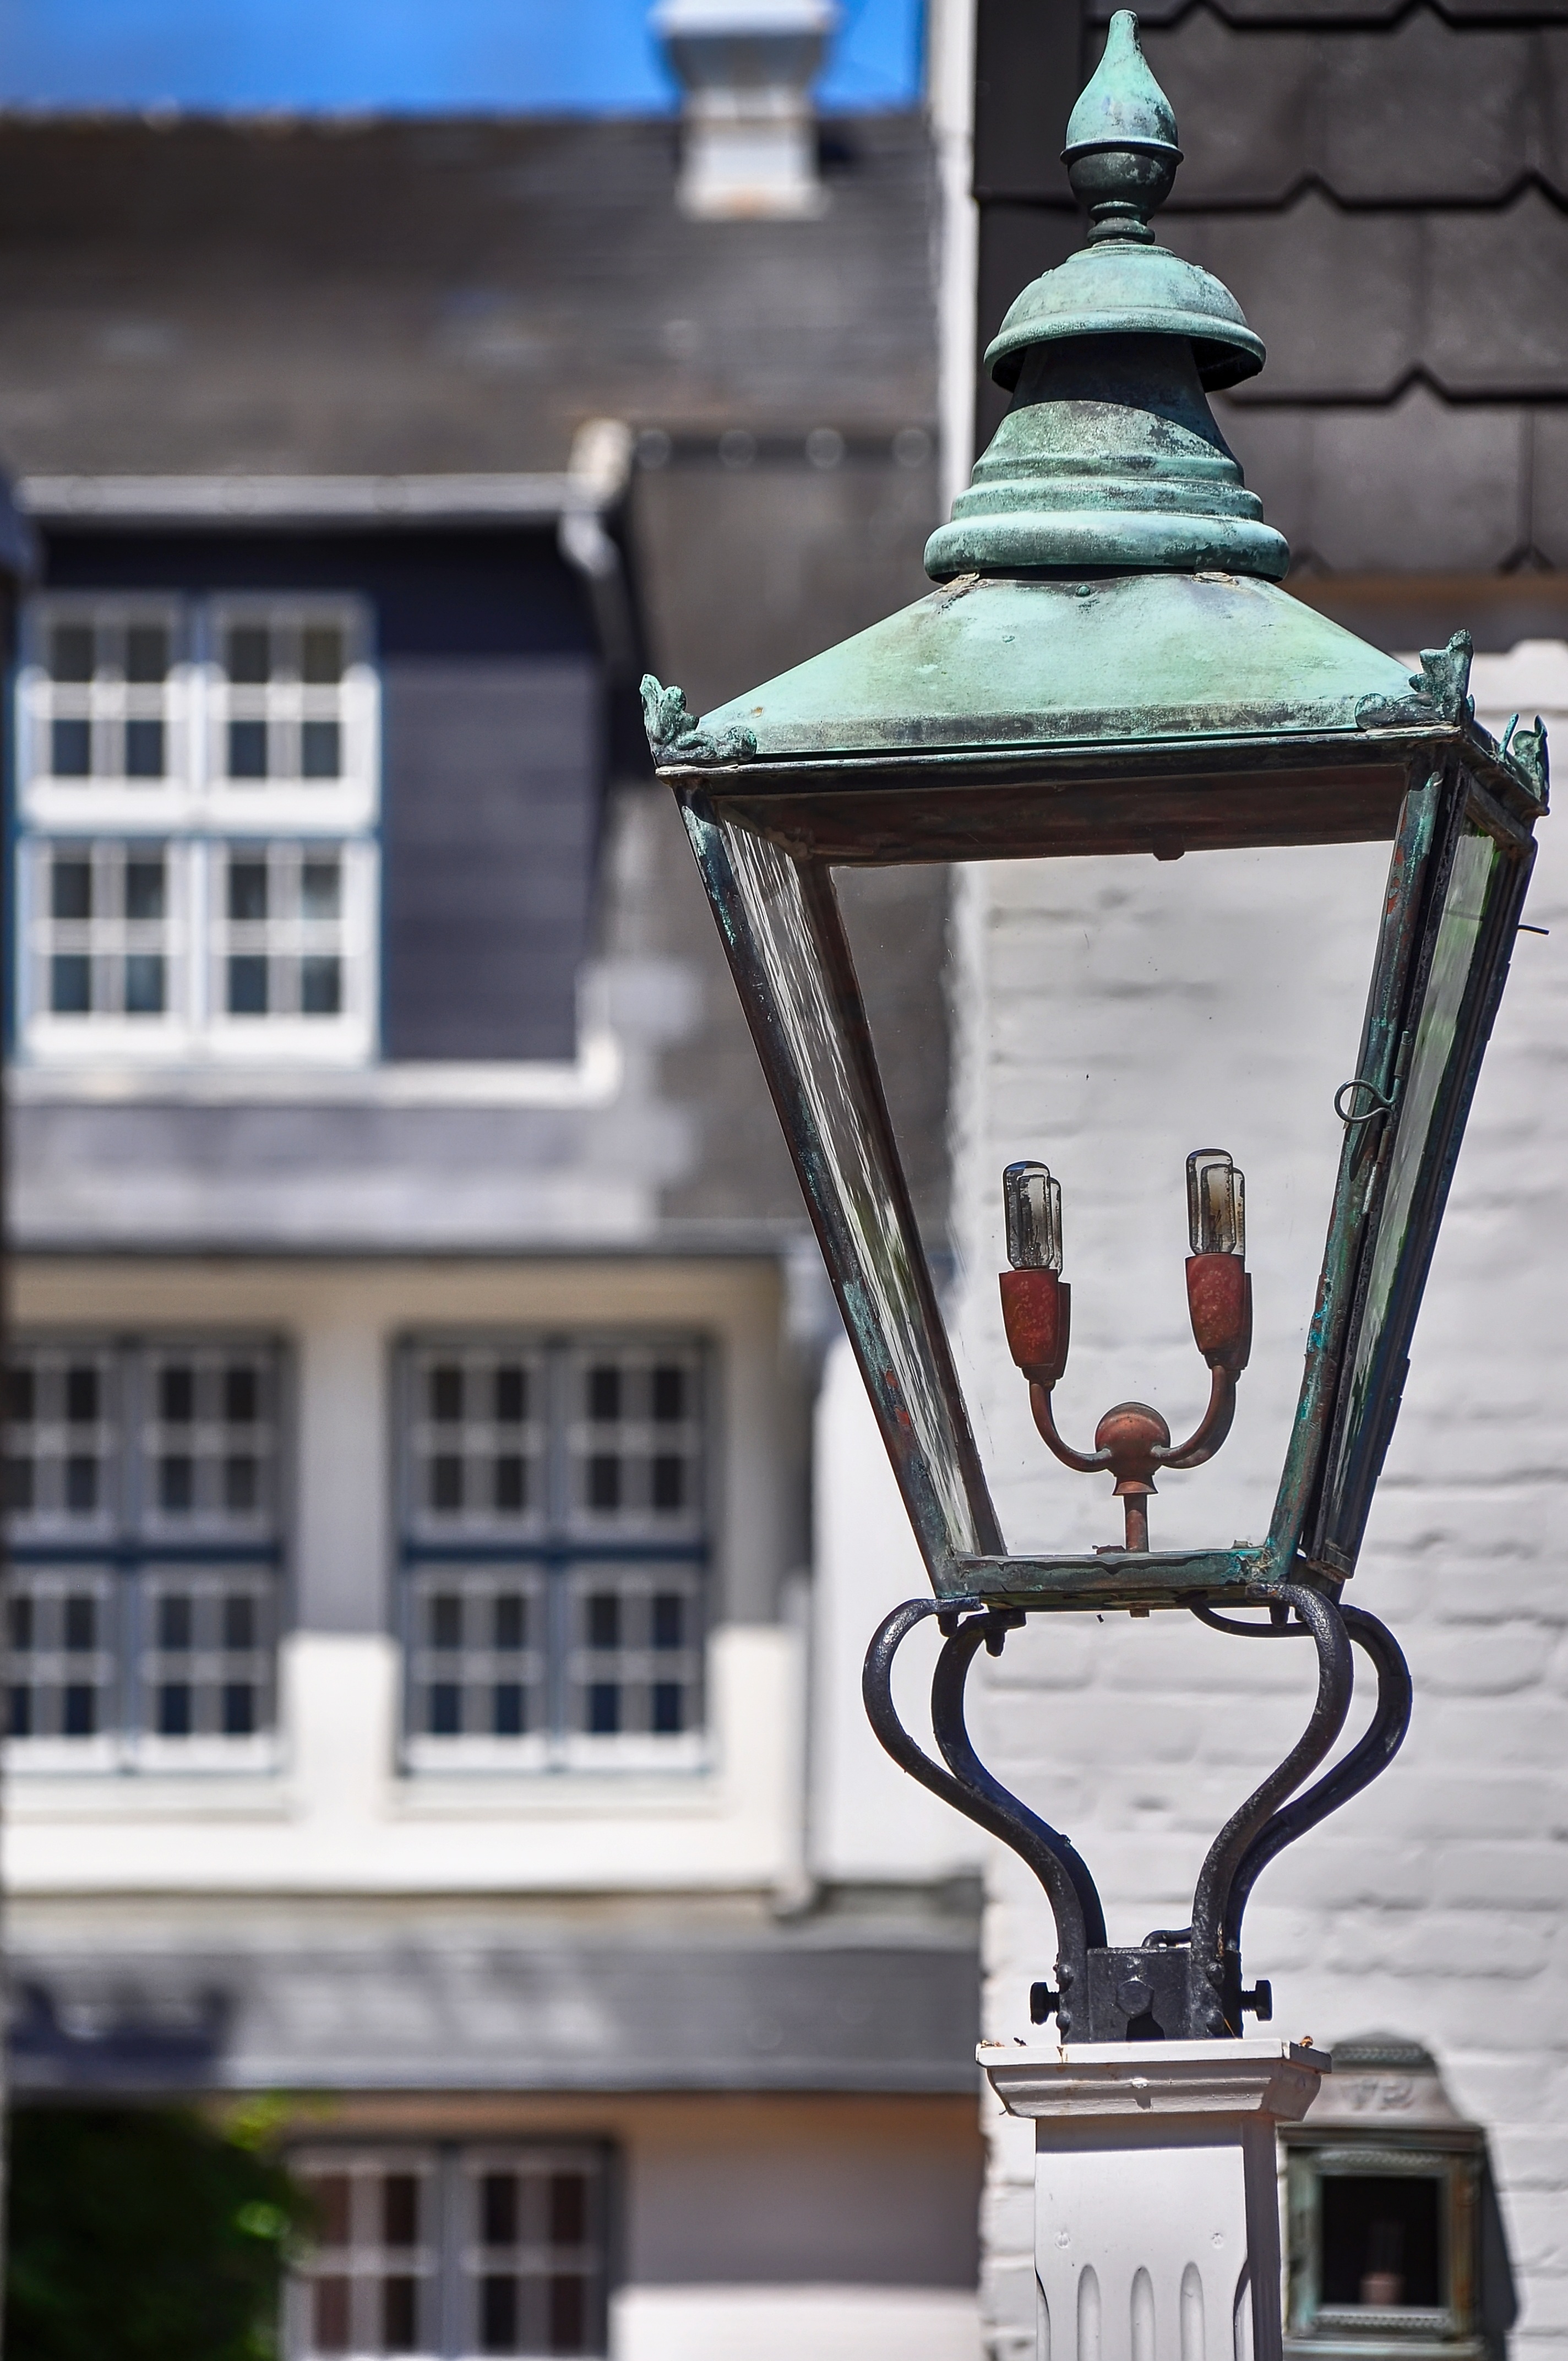
architecture, window, lantern, blue, street light, lighting, street lamp, light fixture, historic street lighting